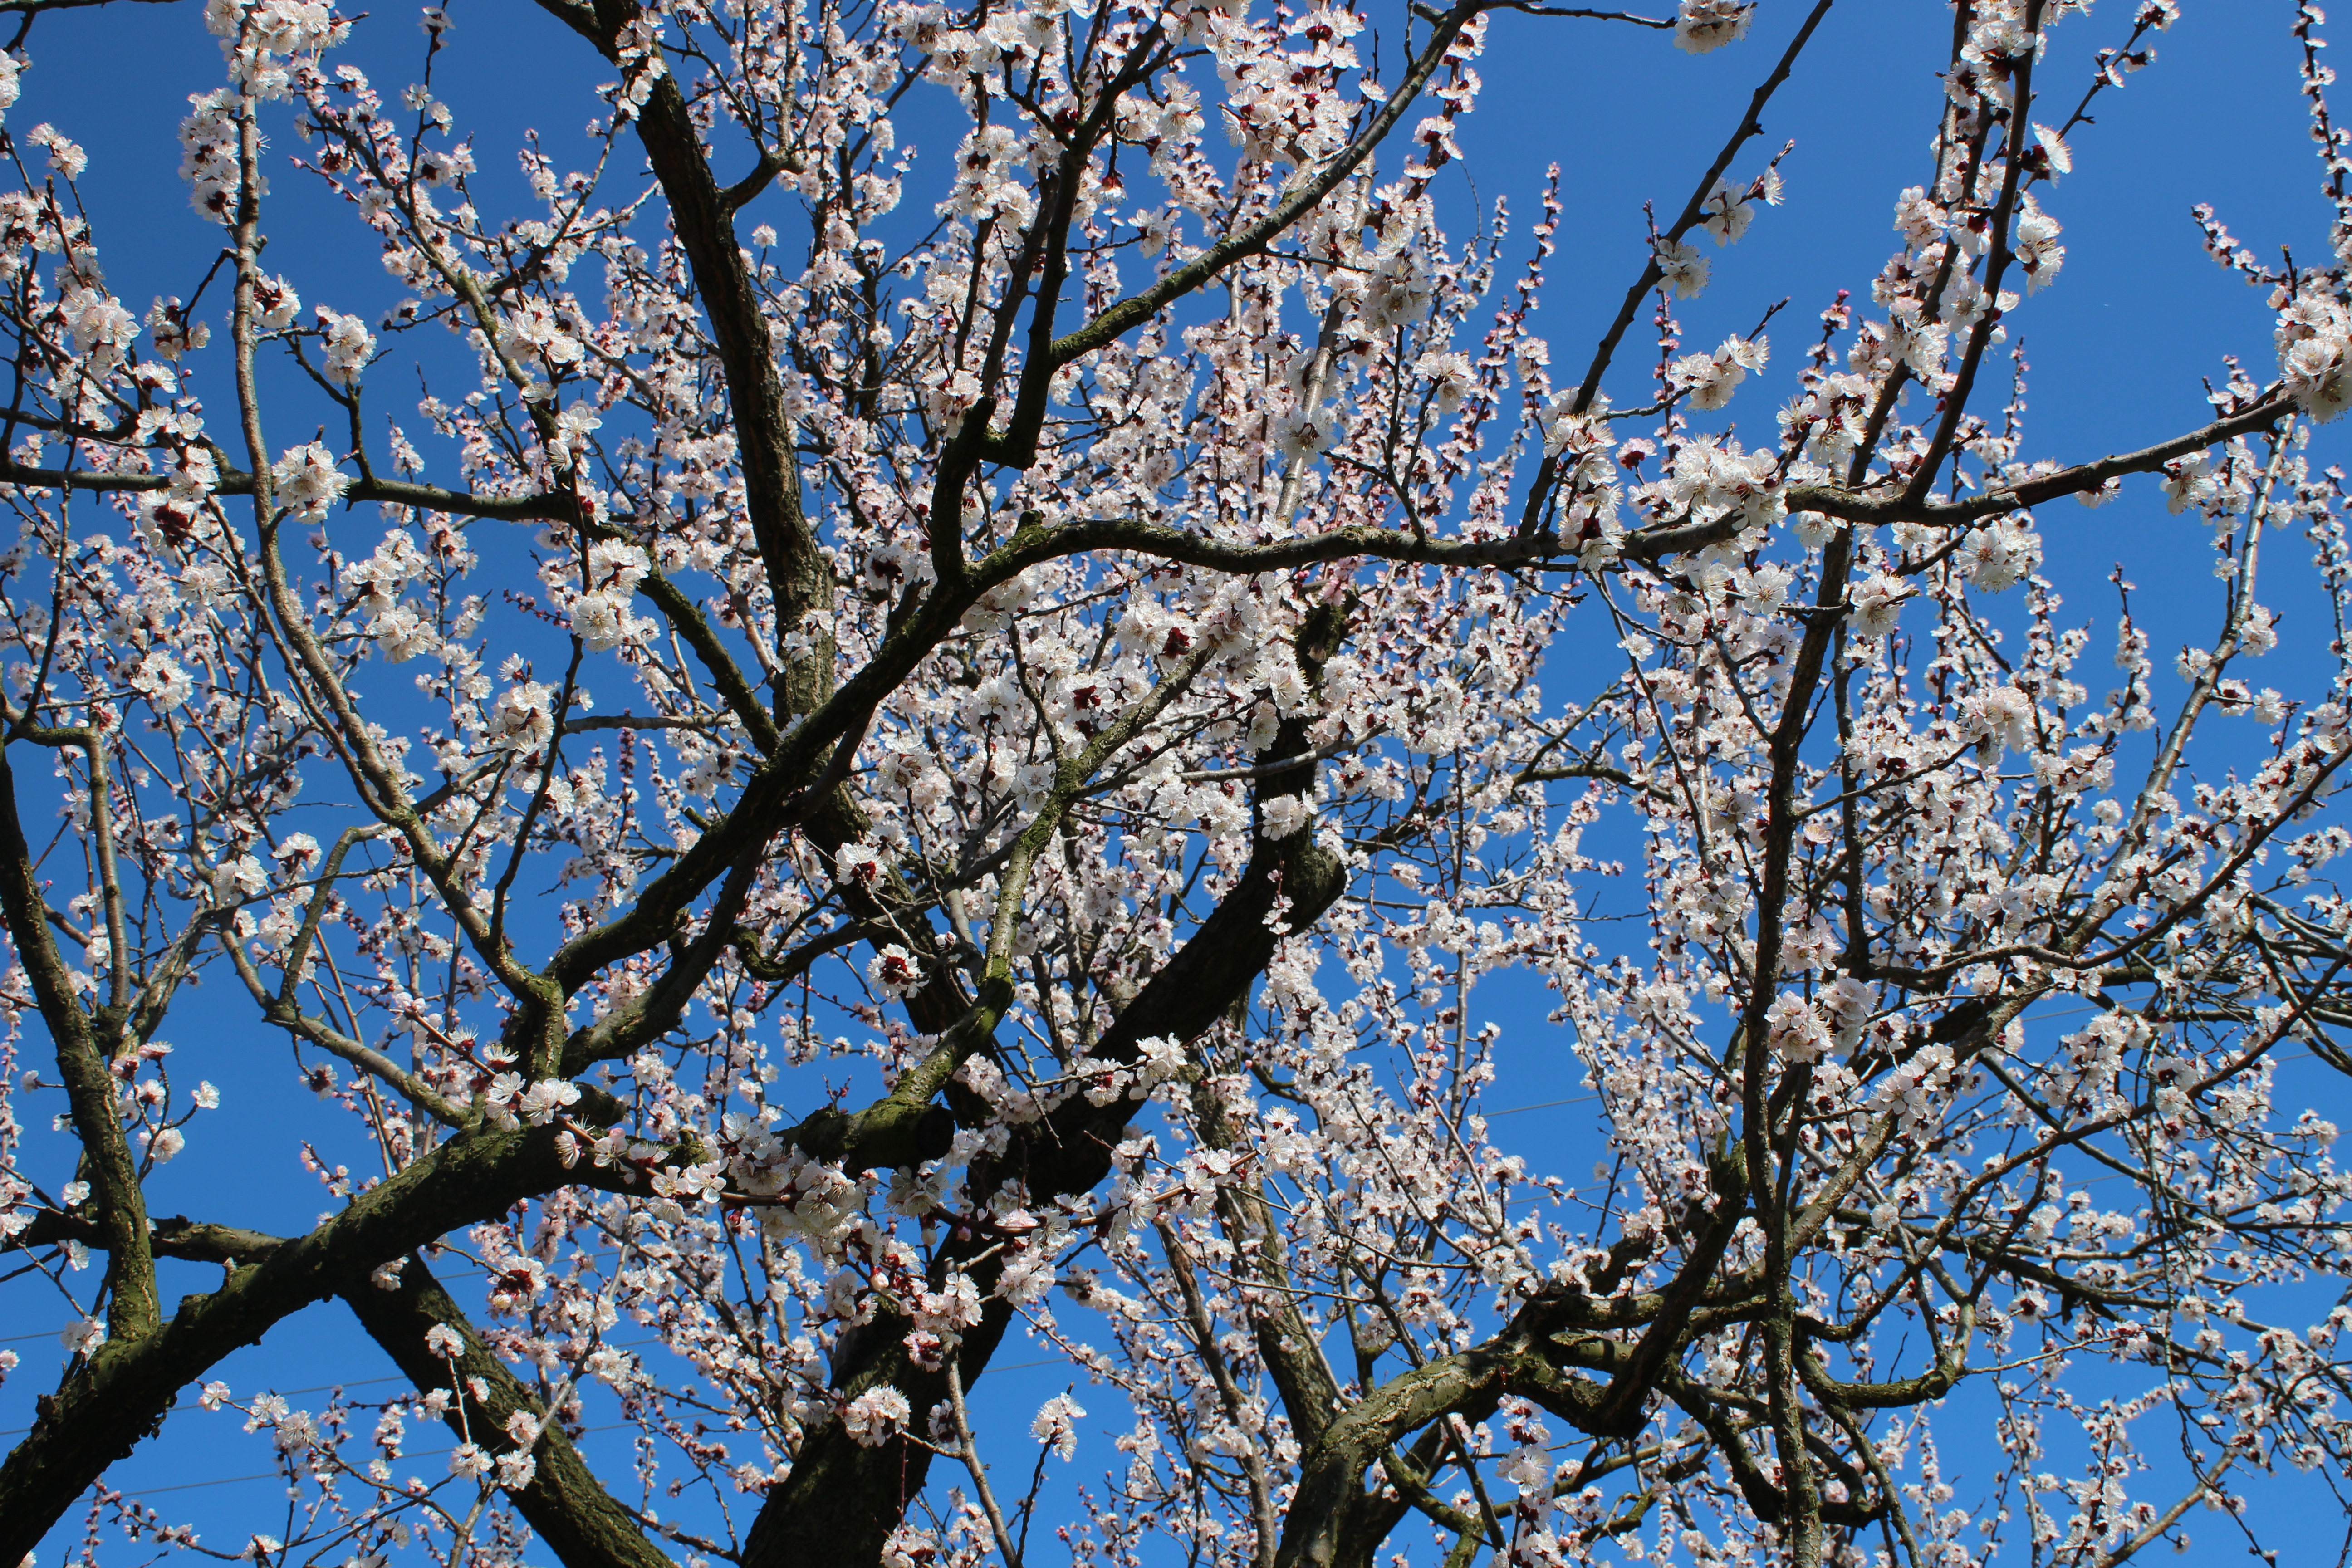
tree, nature, branch, blossom, snow, winter, plant, sky, white, fruit, flower, frost, spring, blue, garden, pink, season, cherry blossom, hot, fruit tree, kajszivir g